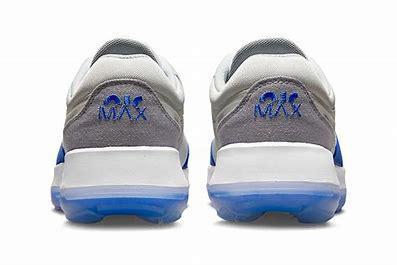
Brand: Nike
Model: Air Max Motif